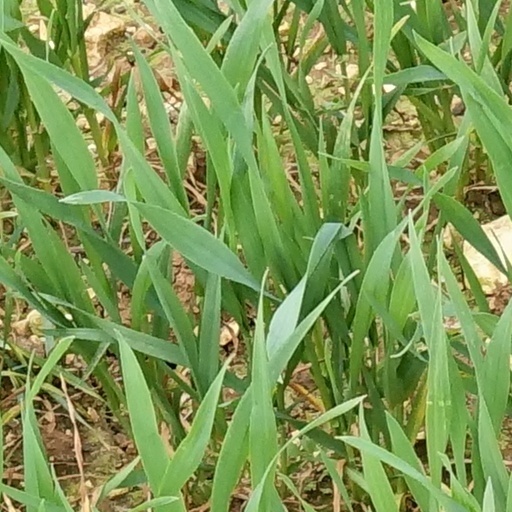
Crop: wheat